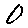
Label: 0